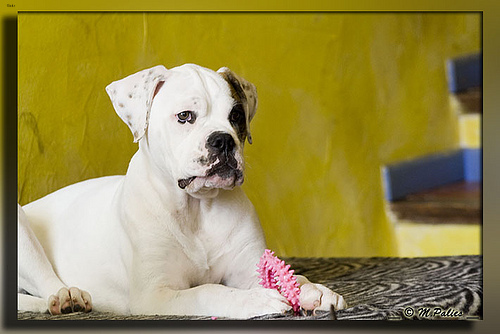
Animal: dog
Breed: american bulldog